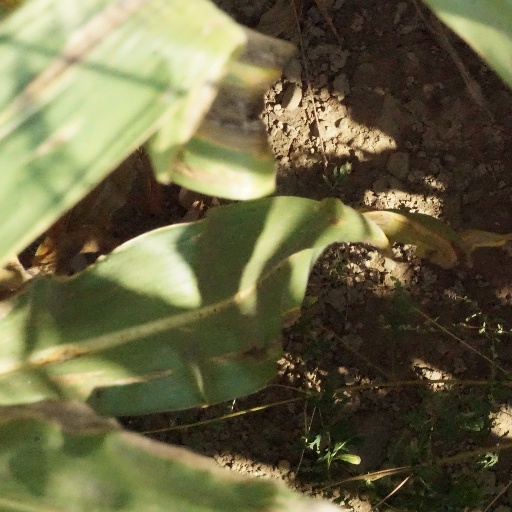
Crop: maize; corn